1978–1980 ABC Paulista strikes

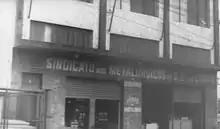
São Bernardo do Campo Metalworkers Union building

The denunciation that the military regime, in 1973, had masked the inflation indexes, damaging the metalworkers' wages in 34.1%, was the motivation for the São Bernardo Metalworkers Union to start a campaign aiming the replacement of the 1973 indexes. This campaign gave more impetus to the union to continue the mobilization work with the workers' bases, intensifying the campaign against the low wages and denouncing the policies of wage reduction practiced by the military regime. Faced with the refusal of the businessmen and the State to negotiate the replacement, ratifying the official indexes in agreement with the Metalworkers' Federation, workers from several factories went on strike. At the end of March, Mercedes-Benz employees stopped working because they had not received the raise the company used to give. The development of the strike in various sectors of the plant led to the dismissal of seventeen workers, causing the movement to decay. On May 12, workers at Saab-Scania went on strike, based on a spontaneous decision by themselves, who were unhappy with the perceived rates, which turned out to be even lower than the official rate (39%), because they came stripped of the anticipations. The day shift at the tool shop, during the change of shifts from night to day, entered the factory and did not turn on the machines, stopping production and demanding a 20% wage increase. The strike of May 12 took the union by surprise, extending over four days. The union was soon called in to carry out negotiations with the company, reaching a verbal agreement, not formalized, with Scania's management, meeting the demands of the metalworkers. Under pressure from other sectors of the automotive industry, Scania ended up not keeping the agreement, changing the 20% of the demands for a 6.5% readjustment. A new mobilization was attempted, but, due to reprisals by the company, it did not happen.""